Kick-Ass – The Dave Lizewski Years

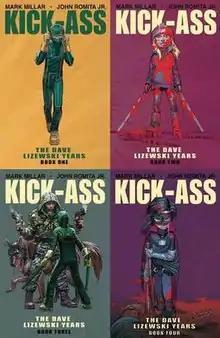
Covers of "Kick-Ass – The Dave Lizewski Years", Books One to Four. Art by John Romita Jr.

Kick-Ass – The Dave Lizewski Years (originally published simply as Kick-Ass, and as Hit-Girl for "Book Two") is a creator-owned comic book series written by Mark Millar and illustrated by John Romita Jr. The first installment of the "Kick-Ass" franchise, it was initially published by Marvel Comics under the company's Icon imprint and republished under Image Comics. Set in the Millarworld, the series primarily tells the story of Dave Lizewski, a teenager who sets out to become a real life superhero. His actions are publicized on the Internet and inspire other people. He gets caught up with ruthless vigilantes Big Daddy and Mindy "Hit-Girl" McCready, who are on a mission to take down the Genovese crime family. Two stand-alone sequel series, "Hit-Girl" and "Kick-Ass – The New Girl", respectively following Mindy and new villain protagonist Patience Lee, began publication in February 2018, before jointly concluding with the crossover miniseries "Kick-Ass vs. Hit-Girl" in March 2021. A further crossover, "Big Game", was published from July to November 2023, following a now mid-20s Mindy as she teams up with Kingsman agent Eggsy Unwin against Wesley Gibson, while Dave is granted superpowers by the Magic Order.